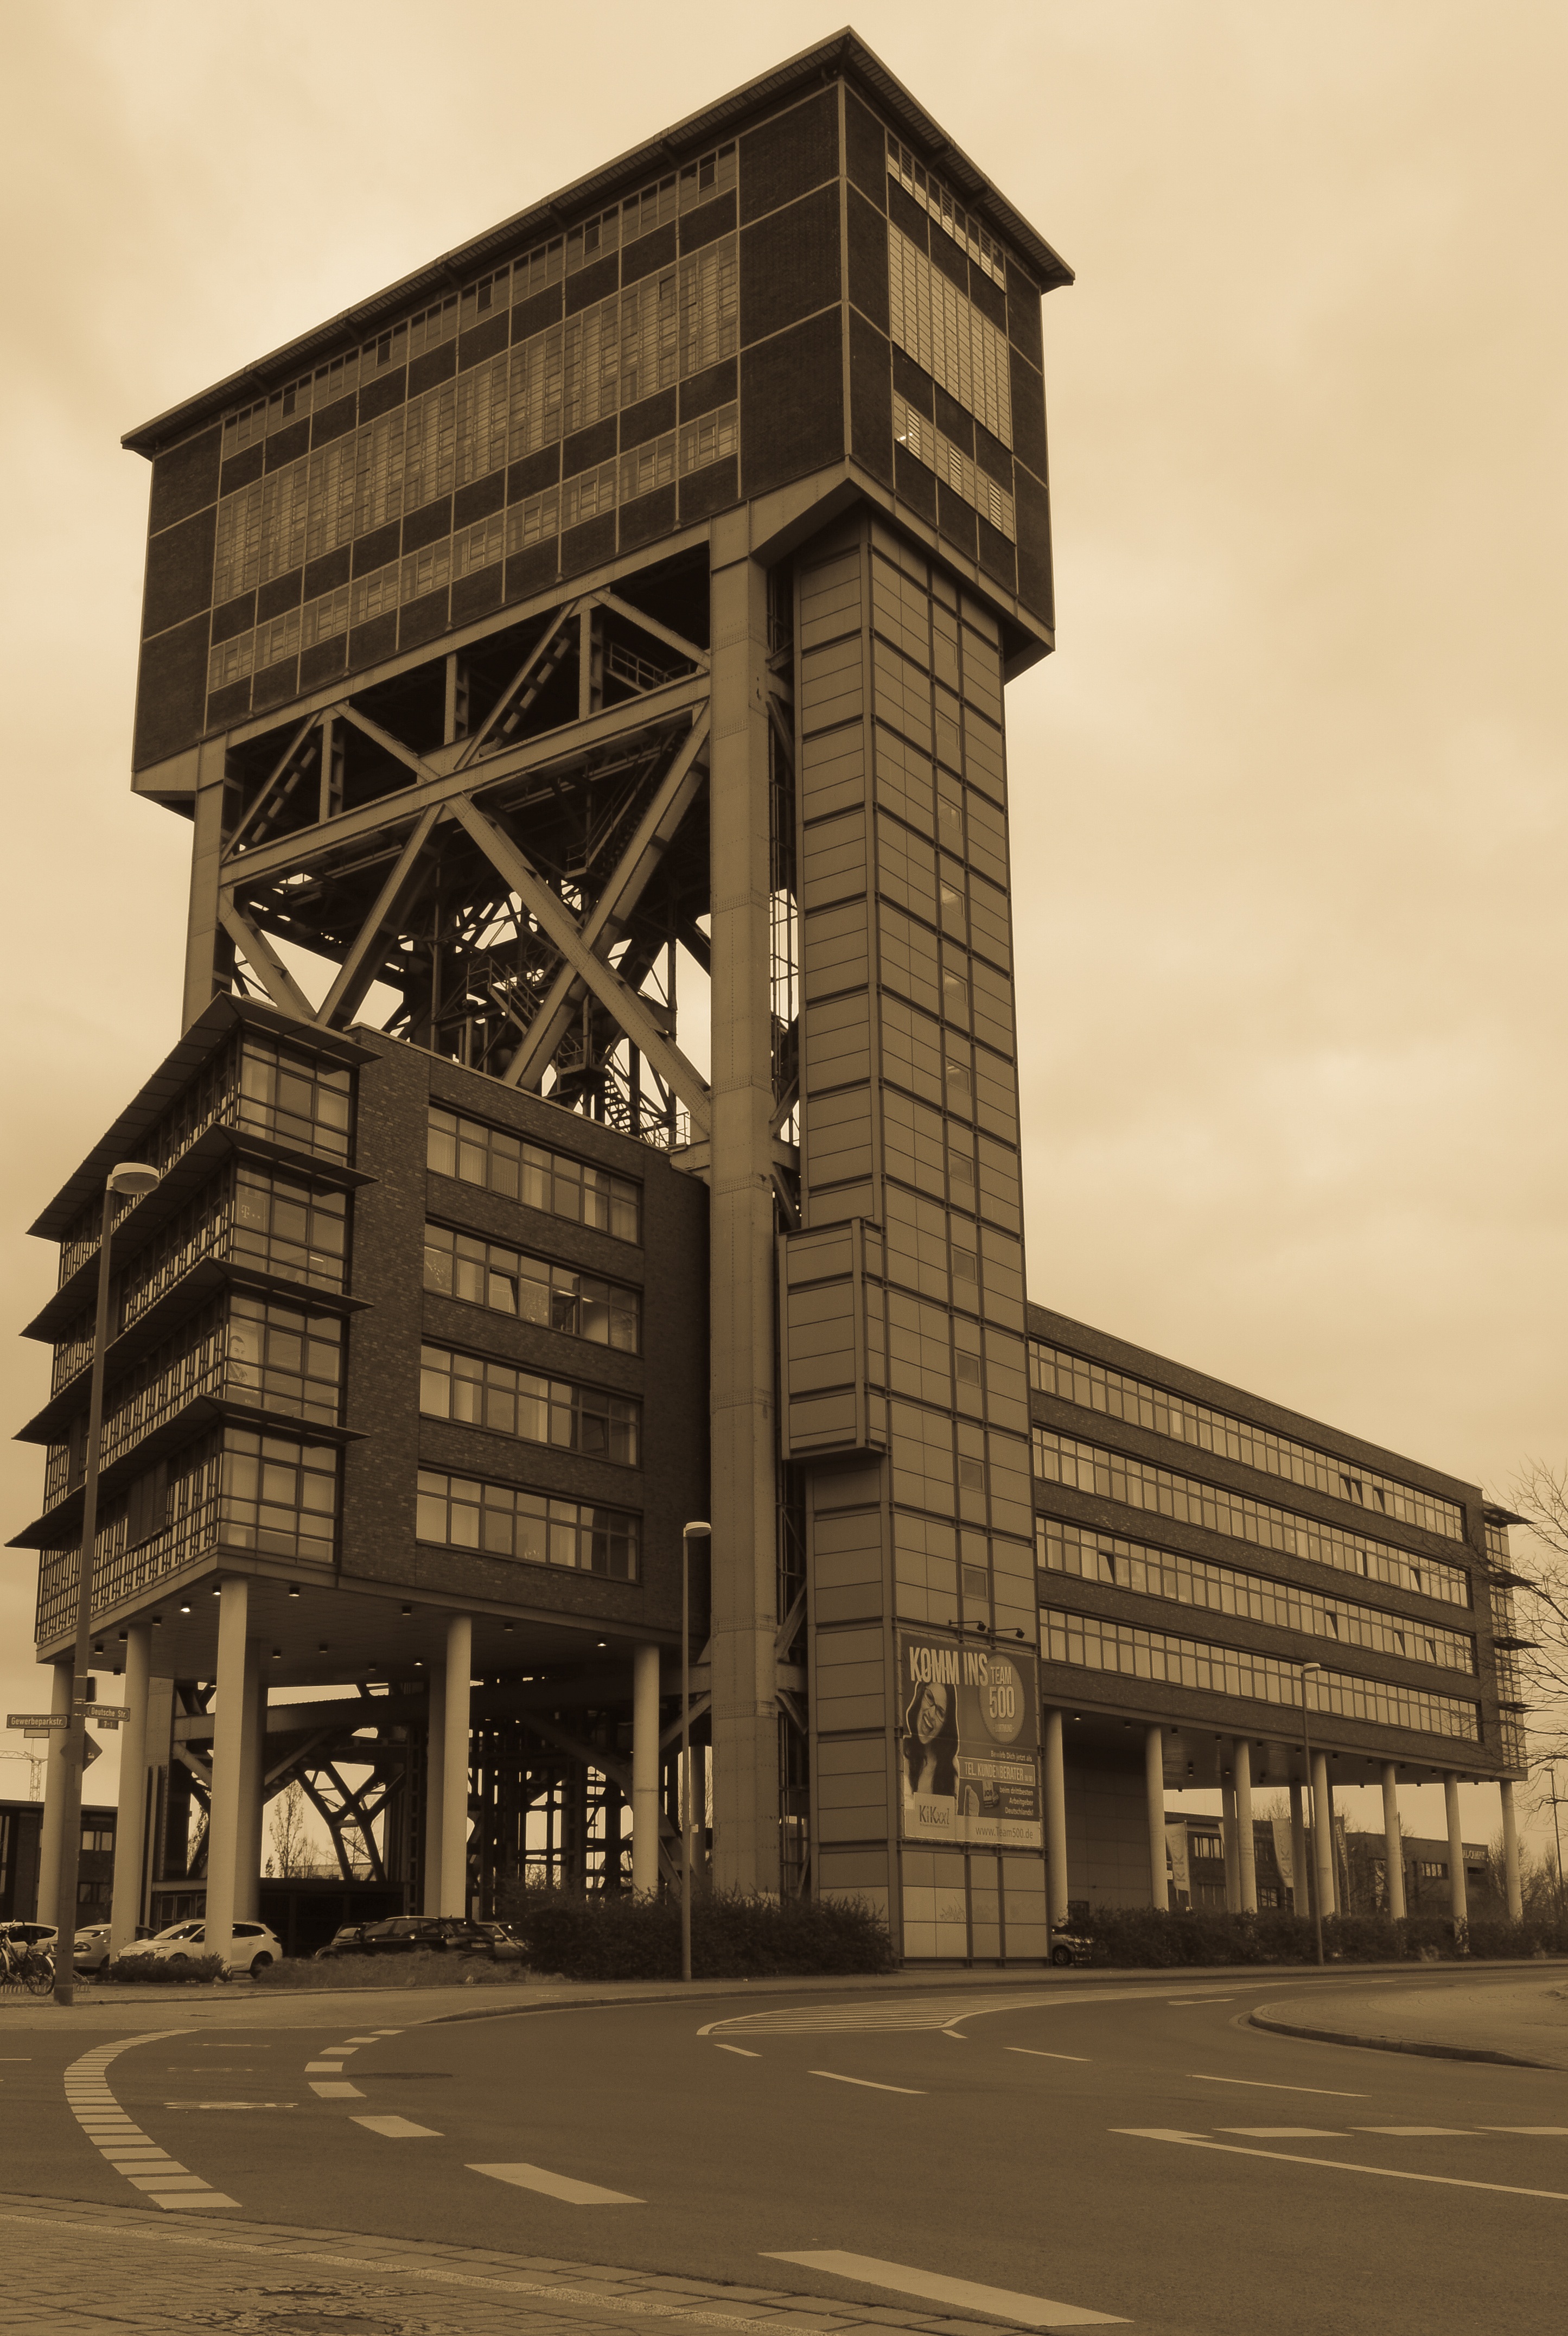
architecture, structure, building, old, monument, downtown, bear, arch, construction, column, tower, museum, metal, landmark, facade, industrial, factory, industry, tourism, eat, still life, tower block, world heritage, stairs, passage, rusted, monumental, iron, bill, mine, carrier, dortmund, carbon, stainless, steel structure, iron construction, ruhr area, north rhine westphalia, industrial monument, heavy industry, headframe, roof rack architecture, zollverein, hard coal, ruhr museum, zeche zollverein, urban area, brutalist architecture